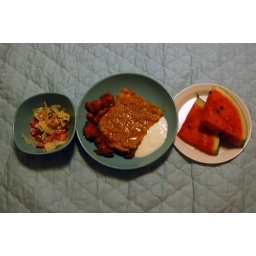
lentiles on bread with fried chicken and bio yoghurt. lettuce and tomatoes in thousand island dressing. chilled watermelon for sweet